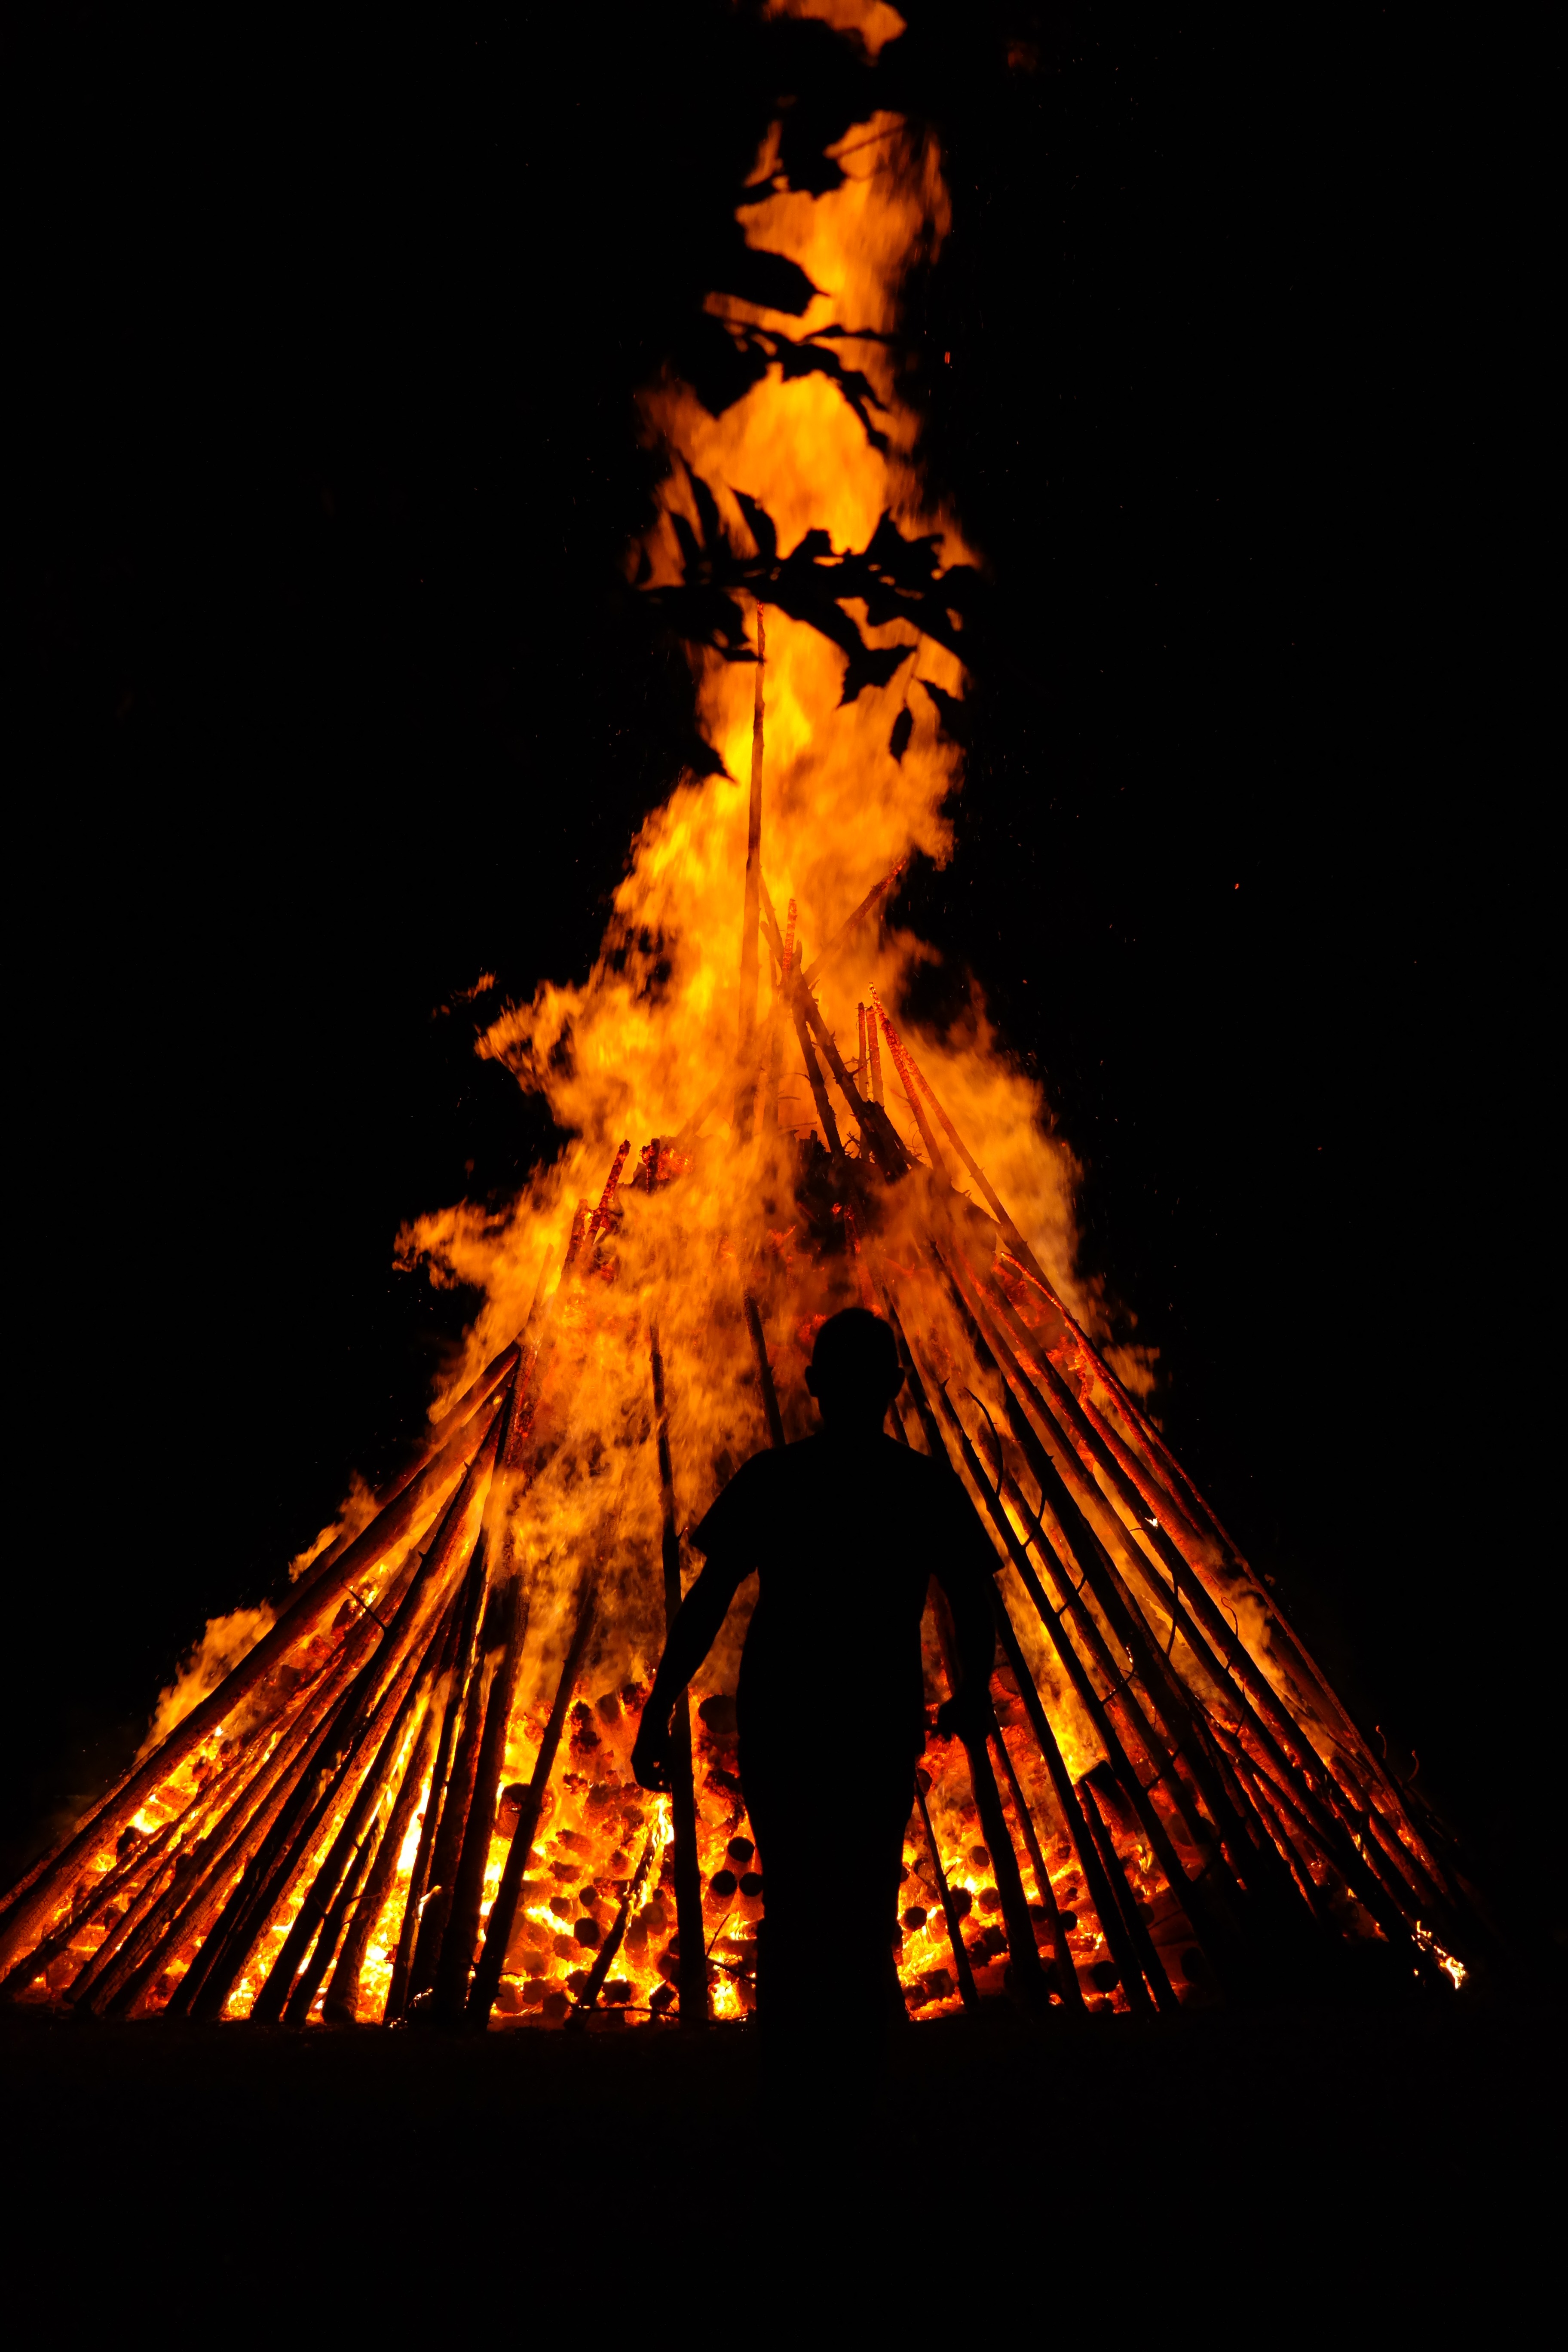
man, silhouette, person, sun, night, dark, red, flame, fire, human, yellow, campfire, bonfire, heat, burn, festival, symbolism, hot, blaze, solstice, go, midsummer, customs, summer solstice, evolutionary, running away, john day, popular belief, reichenbach, too hot, st john's day, fire of memory of, night of san juan, los day, midsummer celebrations, spice fire, witches saddle, unterboehringen, witches hump